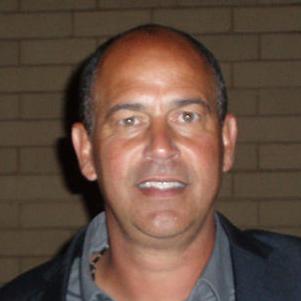
Age: 51